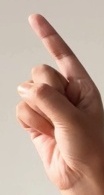
ASL sign: Z